Battle of Jahra

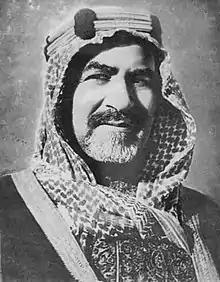
Sheikh Ahmad al-Jaber al-Sabah sent a number of soldiers to help those trapped in the Red Palace.

In early 1920, members of the Ikhwan, a militant group primarily composed of the Mutair tribe, established a settlement around the wells in the village of Quraiya, claiming ownership of the land. Upon learning of this encroachment, Sheikh Salem Al-Mubarak Al-Sabah, the ruler of Kuwait, sent a message to Hayef bin Shuqair, the leader of the Ikhwan and a relative of the Mutair, urging him to halt any construction activities within Kuwait's southern borders. Hayef, however, refused to comply, stating that he would only act upon orders from a superior authority.